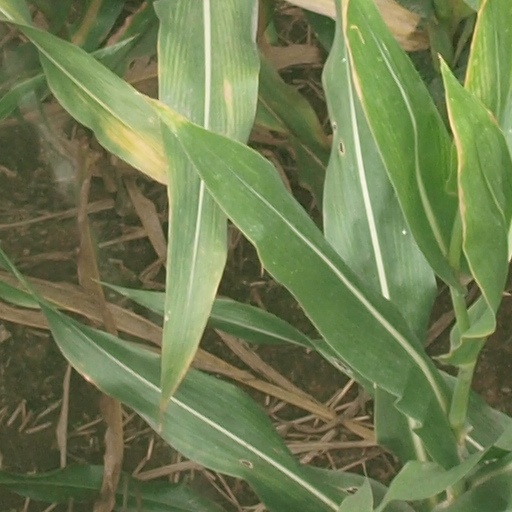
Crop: maize; corn